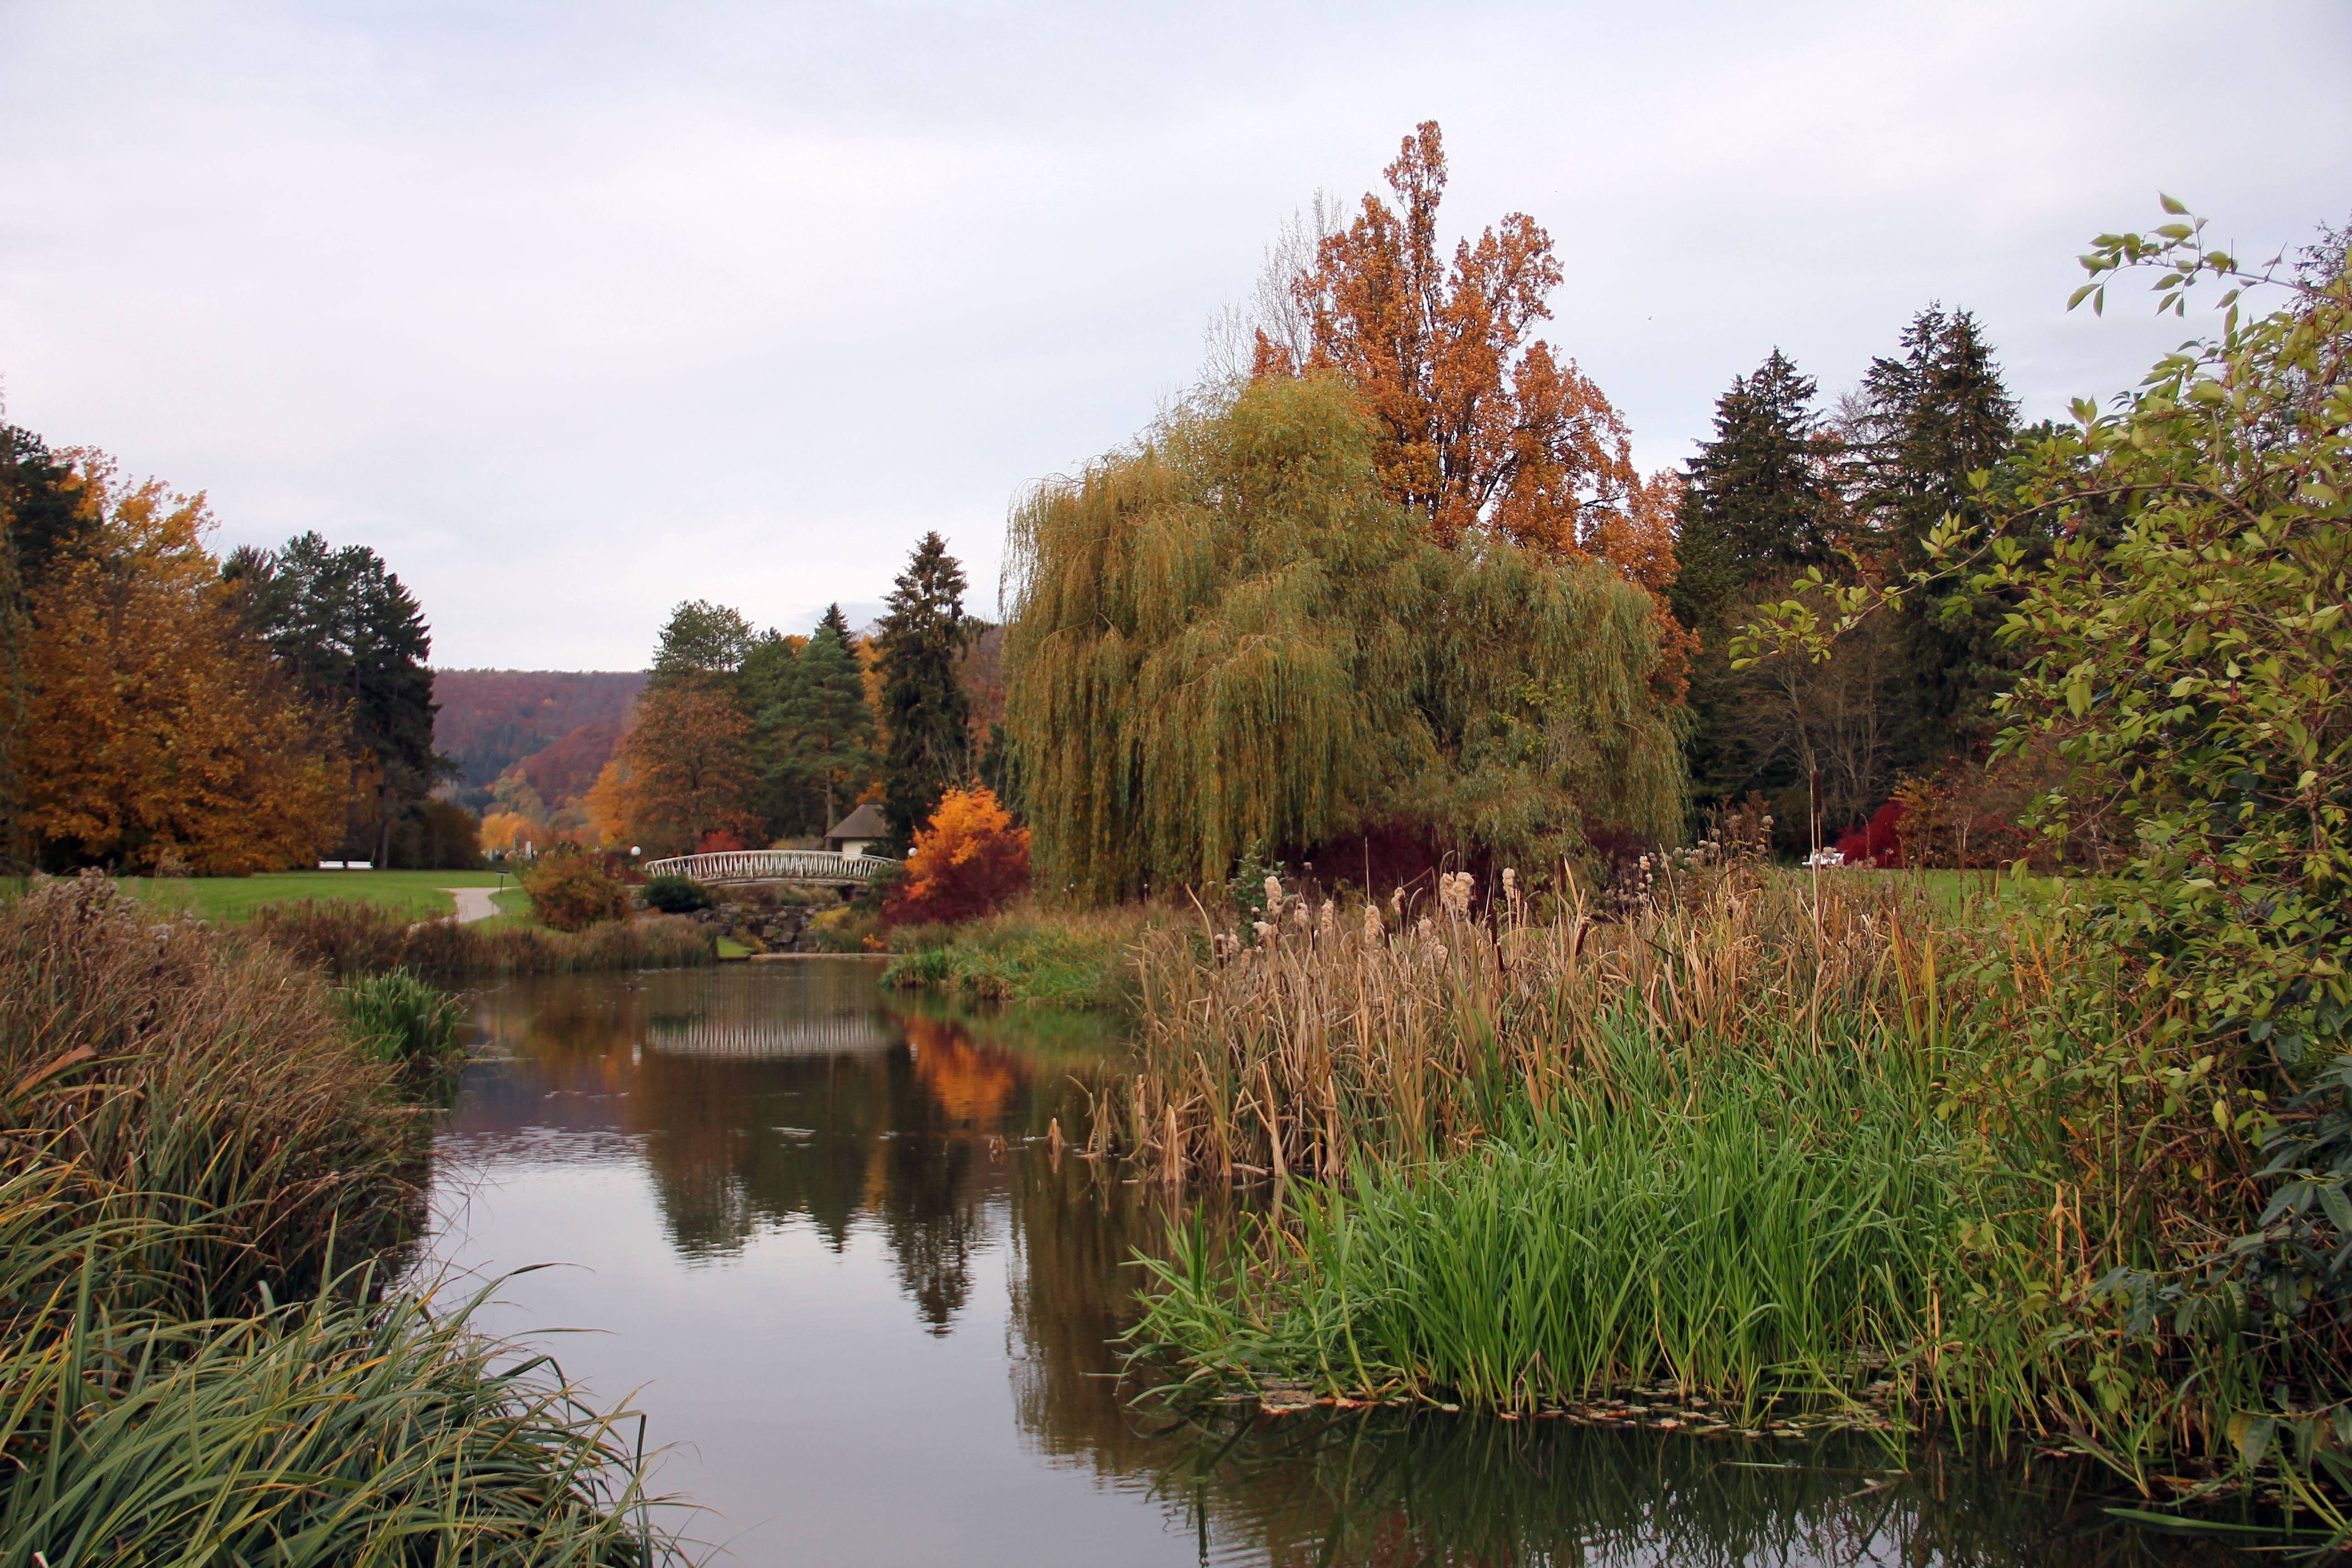
landscape, tree, water, nature, marsh, bridge, meadow, leaf, lake, river, canal, pond, web, stream, reflection, autumn, park, season, waterway, body of water, wetland, habitat, ecosystem, mirroring, rural area, fish pond, geographical feature, malerwinkel